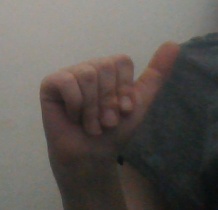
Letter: dhad